Assassination of Zoran Đinđić

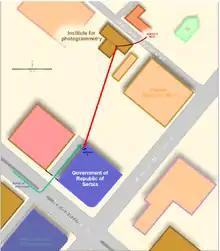
Position of Zoran Đinđić and the sniper at the moment of assassination.

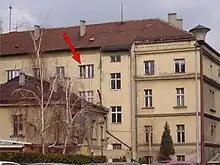
Institute for Photogrammetry from where Zvezdan Jovanović stood when he shot Đinđić.

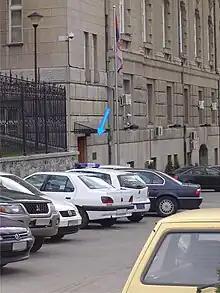
Back entrance to the Serbian government building where Đinđić was fatally shot.

At 12:25 Central European Time, Đinđić was fatally wounded by a gunshot while entering the Serbian government building where he was supposed to meet Foreign Minister of Sweden Anna Lindh, and her colleague Jan O. Karlsson (Lindh herself was assassinated just months later by a Serbian assassin). The shot penetrated his heart and killed him almost instantly. According to the official government statement, Đinđić was not conscious and did not have a pulse upon arriving at the emergency ward. His bodyguard, Milan Veruović, was also seriously wounded by the same bullet that killed the Prime minister, exiting the latter and hitting Veruović's stomach.